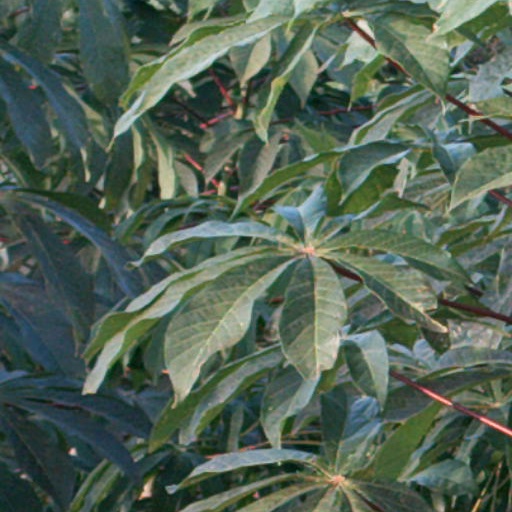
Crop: cassava